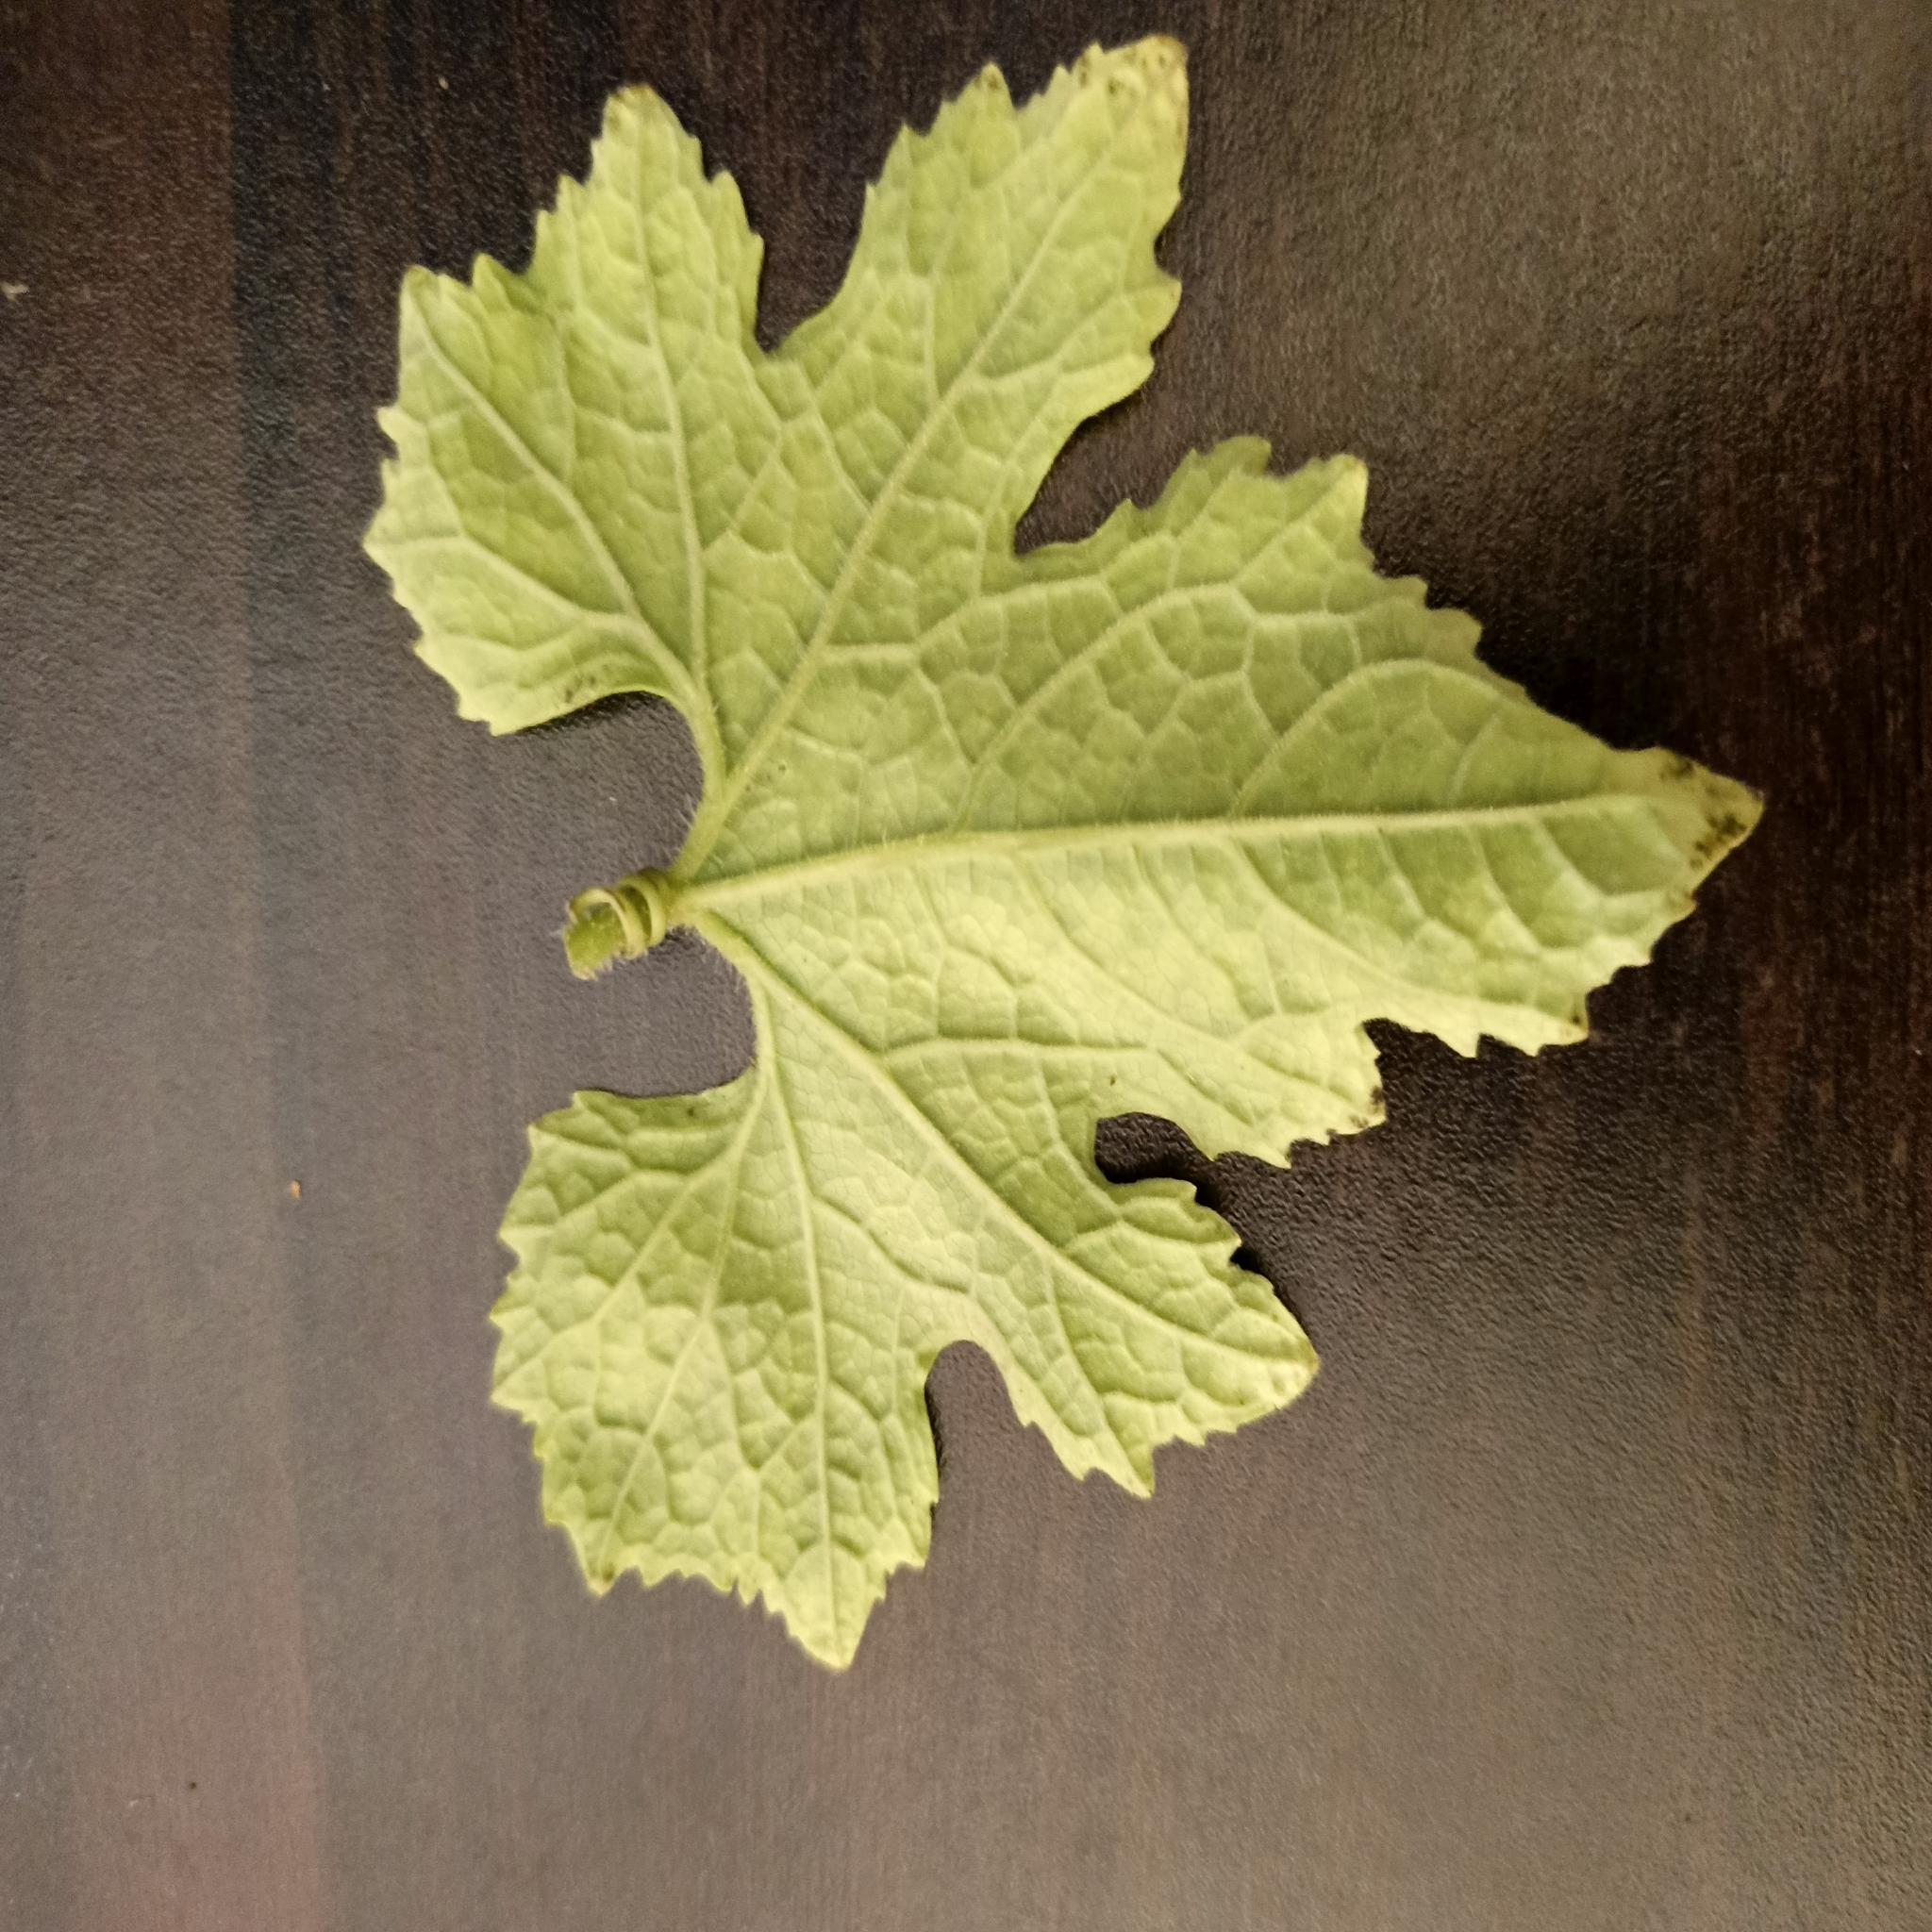
Label: Aphid